Rosario

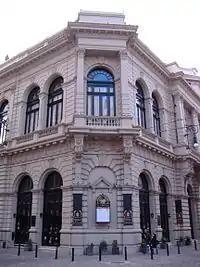
"El Círculo" Theatre

The Municipal Bank was founded in 1896 to support the financial needs of the citizens and small businesses in the highly productive region of southern Santa Fe Province, centered in Rosario. At the time, the city had around 92,000 inhabitants and was already the most important port on the Paraná River. The idea of creating a municipal financial institution was expressed in 1893 by Mayor Floduardo Grandoli, citing the proliferation of "centers of usury" that exploited those in need of credit, especially the poor (something not addressed by the profile of the Provincial Bank of Santa Fe, which granted loans only to demonstrably solvent persons). Acting on this, the municipal Counseling Commission passed a bill (on 1 February 1895) dictating an "Organic Charter of the Municipal Bank of Loans and Savings Accounts;" the bank opened exactly one year later.